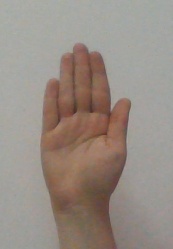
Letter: seen